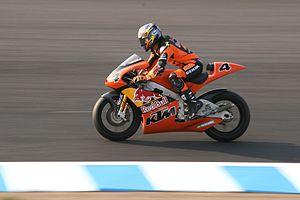
Hiroshi Aoyama, né le 25 octobre 1981 à Chiba, est un pilote de vitesse moto japonais